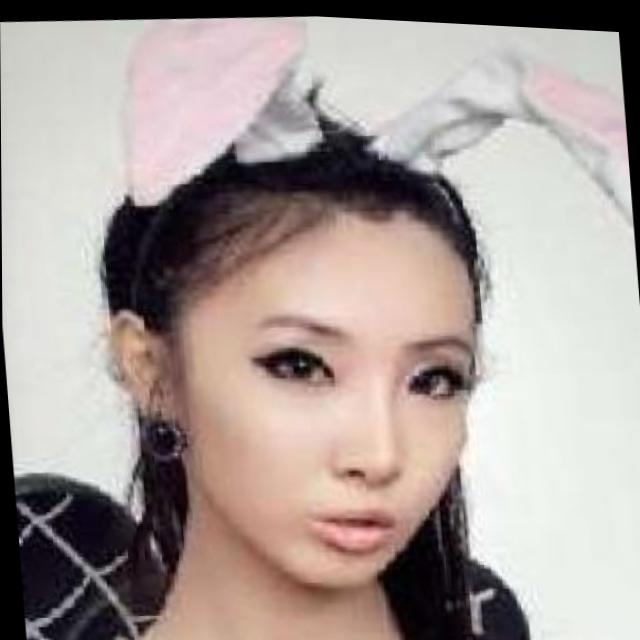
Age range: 13-20